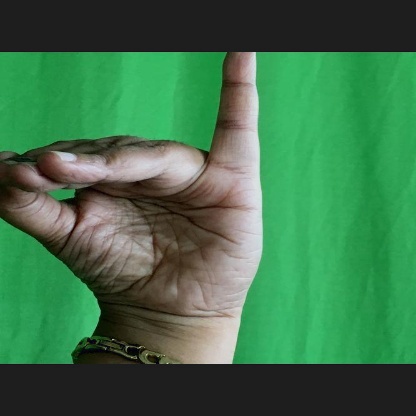
Mudra: Hamsapaksha